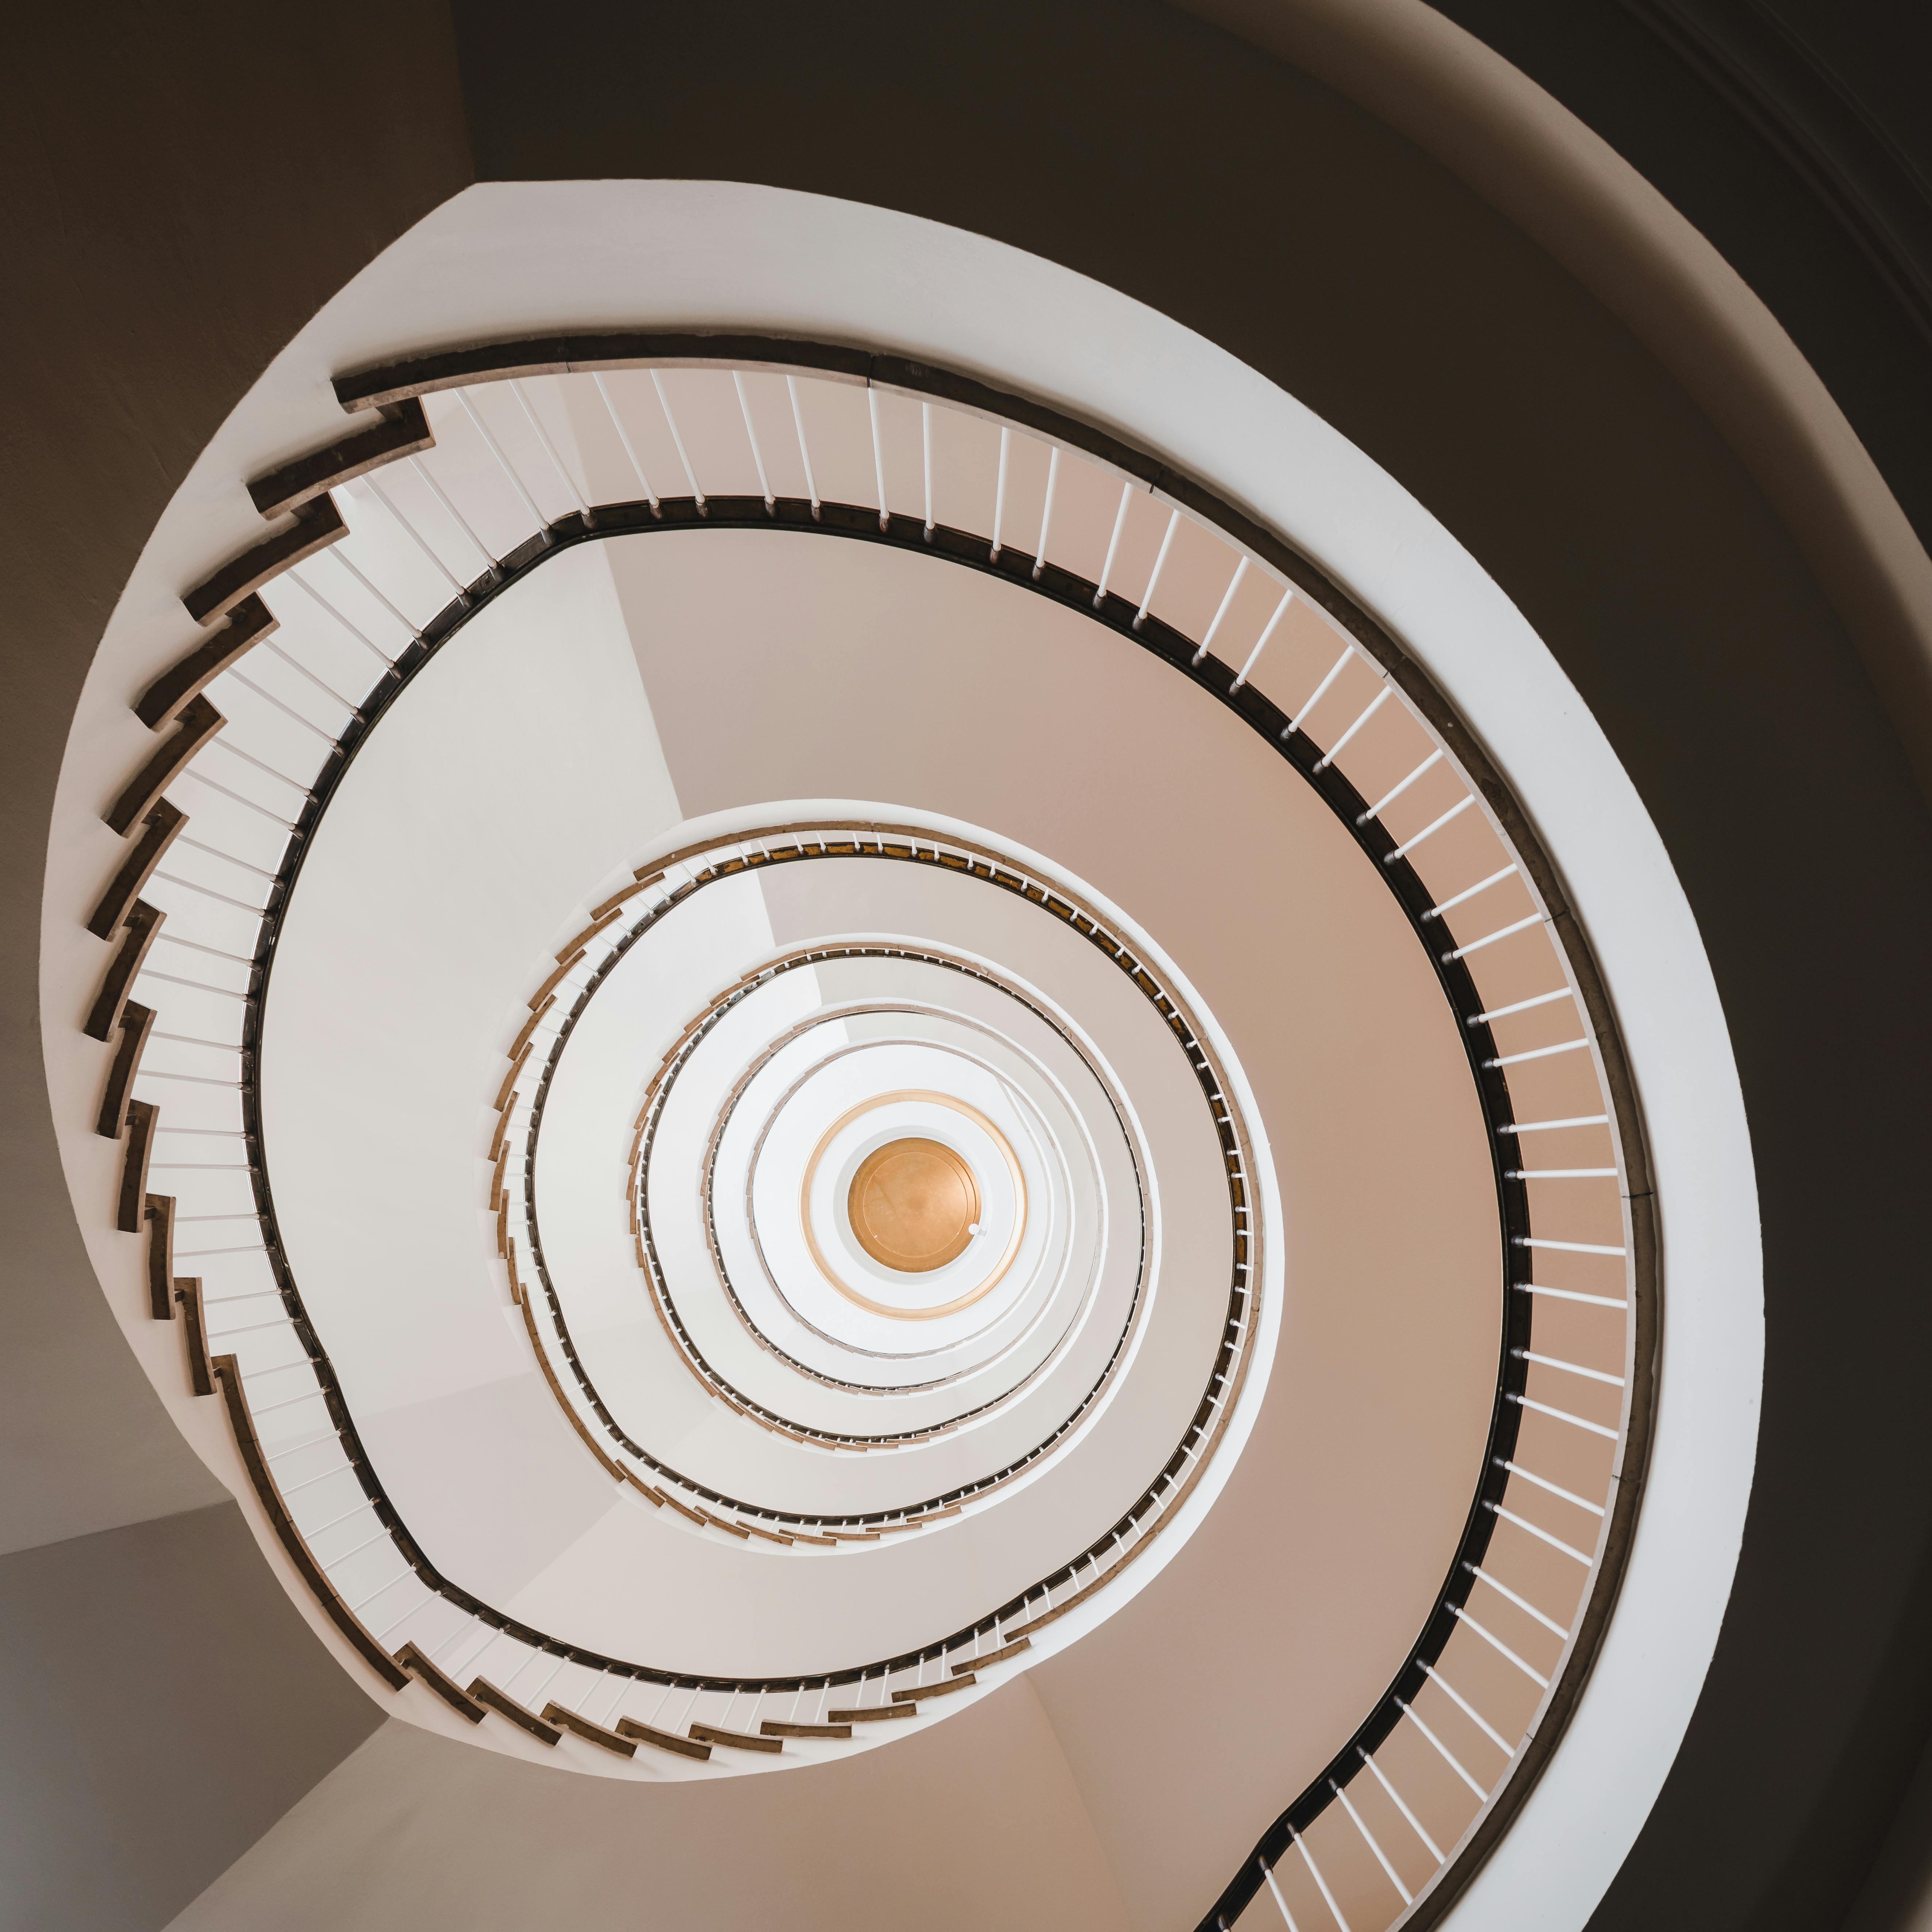
building, stairs, wood, spiral, circle, art, automotive tire, rim, symmetry, ceiling, pattern, automotive wheel system, monochrome photography, recreation, monochrome, metal, still life photography, automotive design, daylighting, visual arts